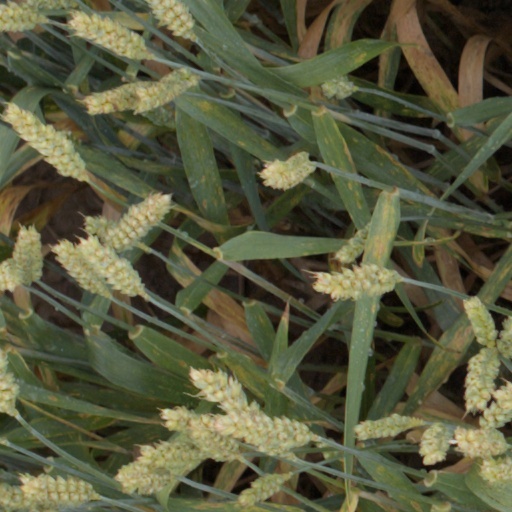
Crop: wheat